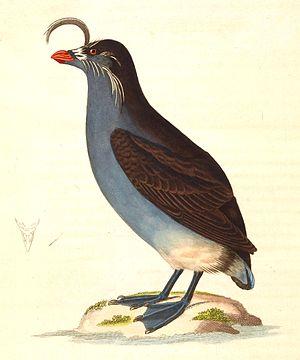
La Starique cristatelle est une espèce d'oiseaux marins de la famille des alcidés, dont la distribution s'étend le long du Pacifique Nord et de la Mer de Bering. Cet oiseau se nourrit en eaux profondes où il trouve du krill et de petits animaux marins. Il niche dans la Mer de Bering et dans la Mer d'Okhotsk en colonies denses contenant jusqu'à 1 million d'individus. Cette espèce se reproduit généralement dans des colonies mixtes où on retrouve également la Starique minuscule, une espèce proche.